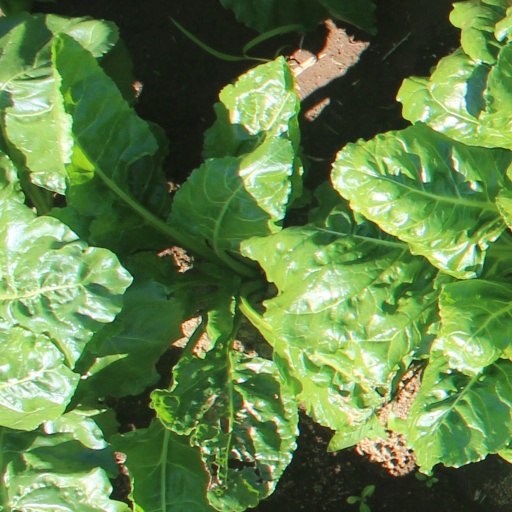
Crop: sugar beet